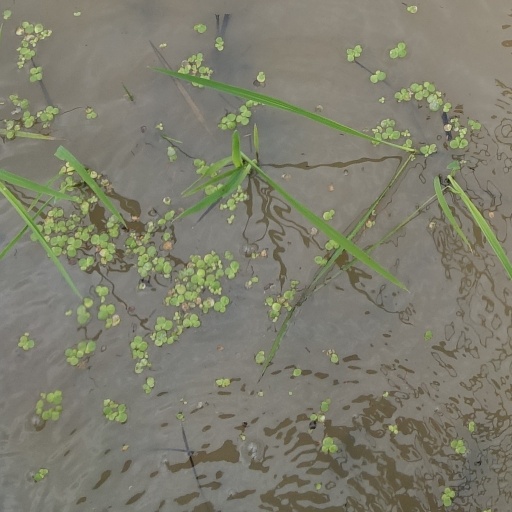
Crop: rice